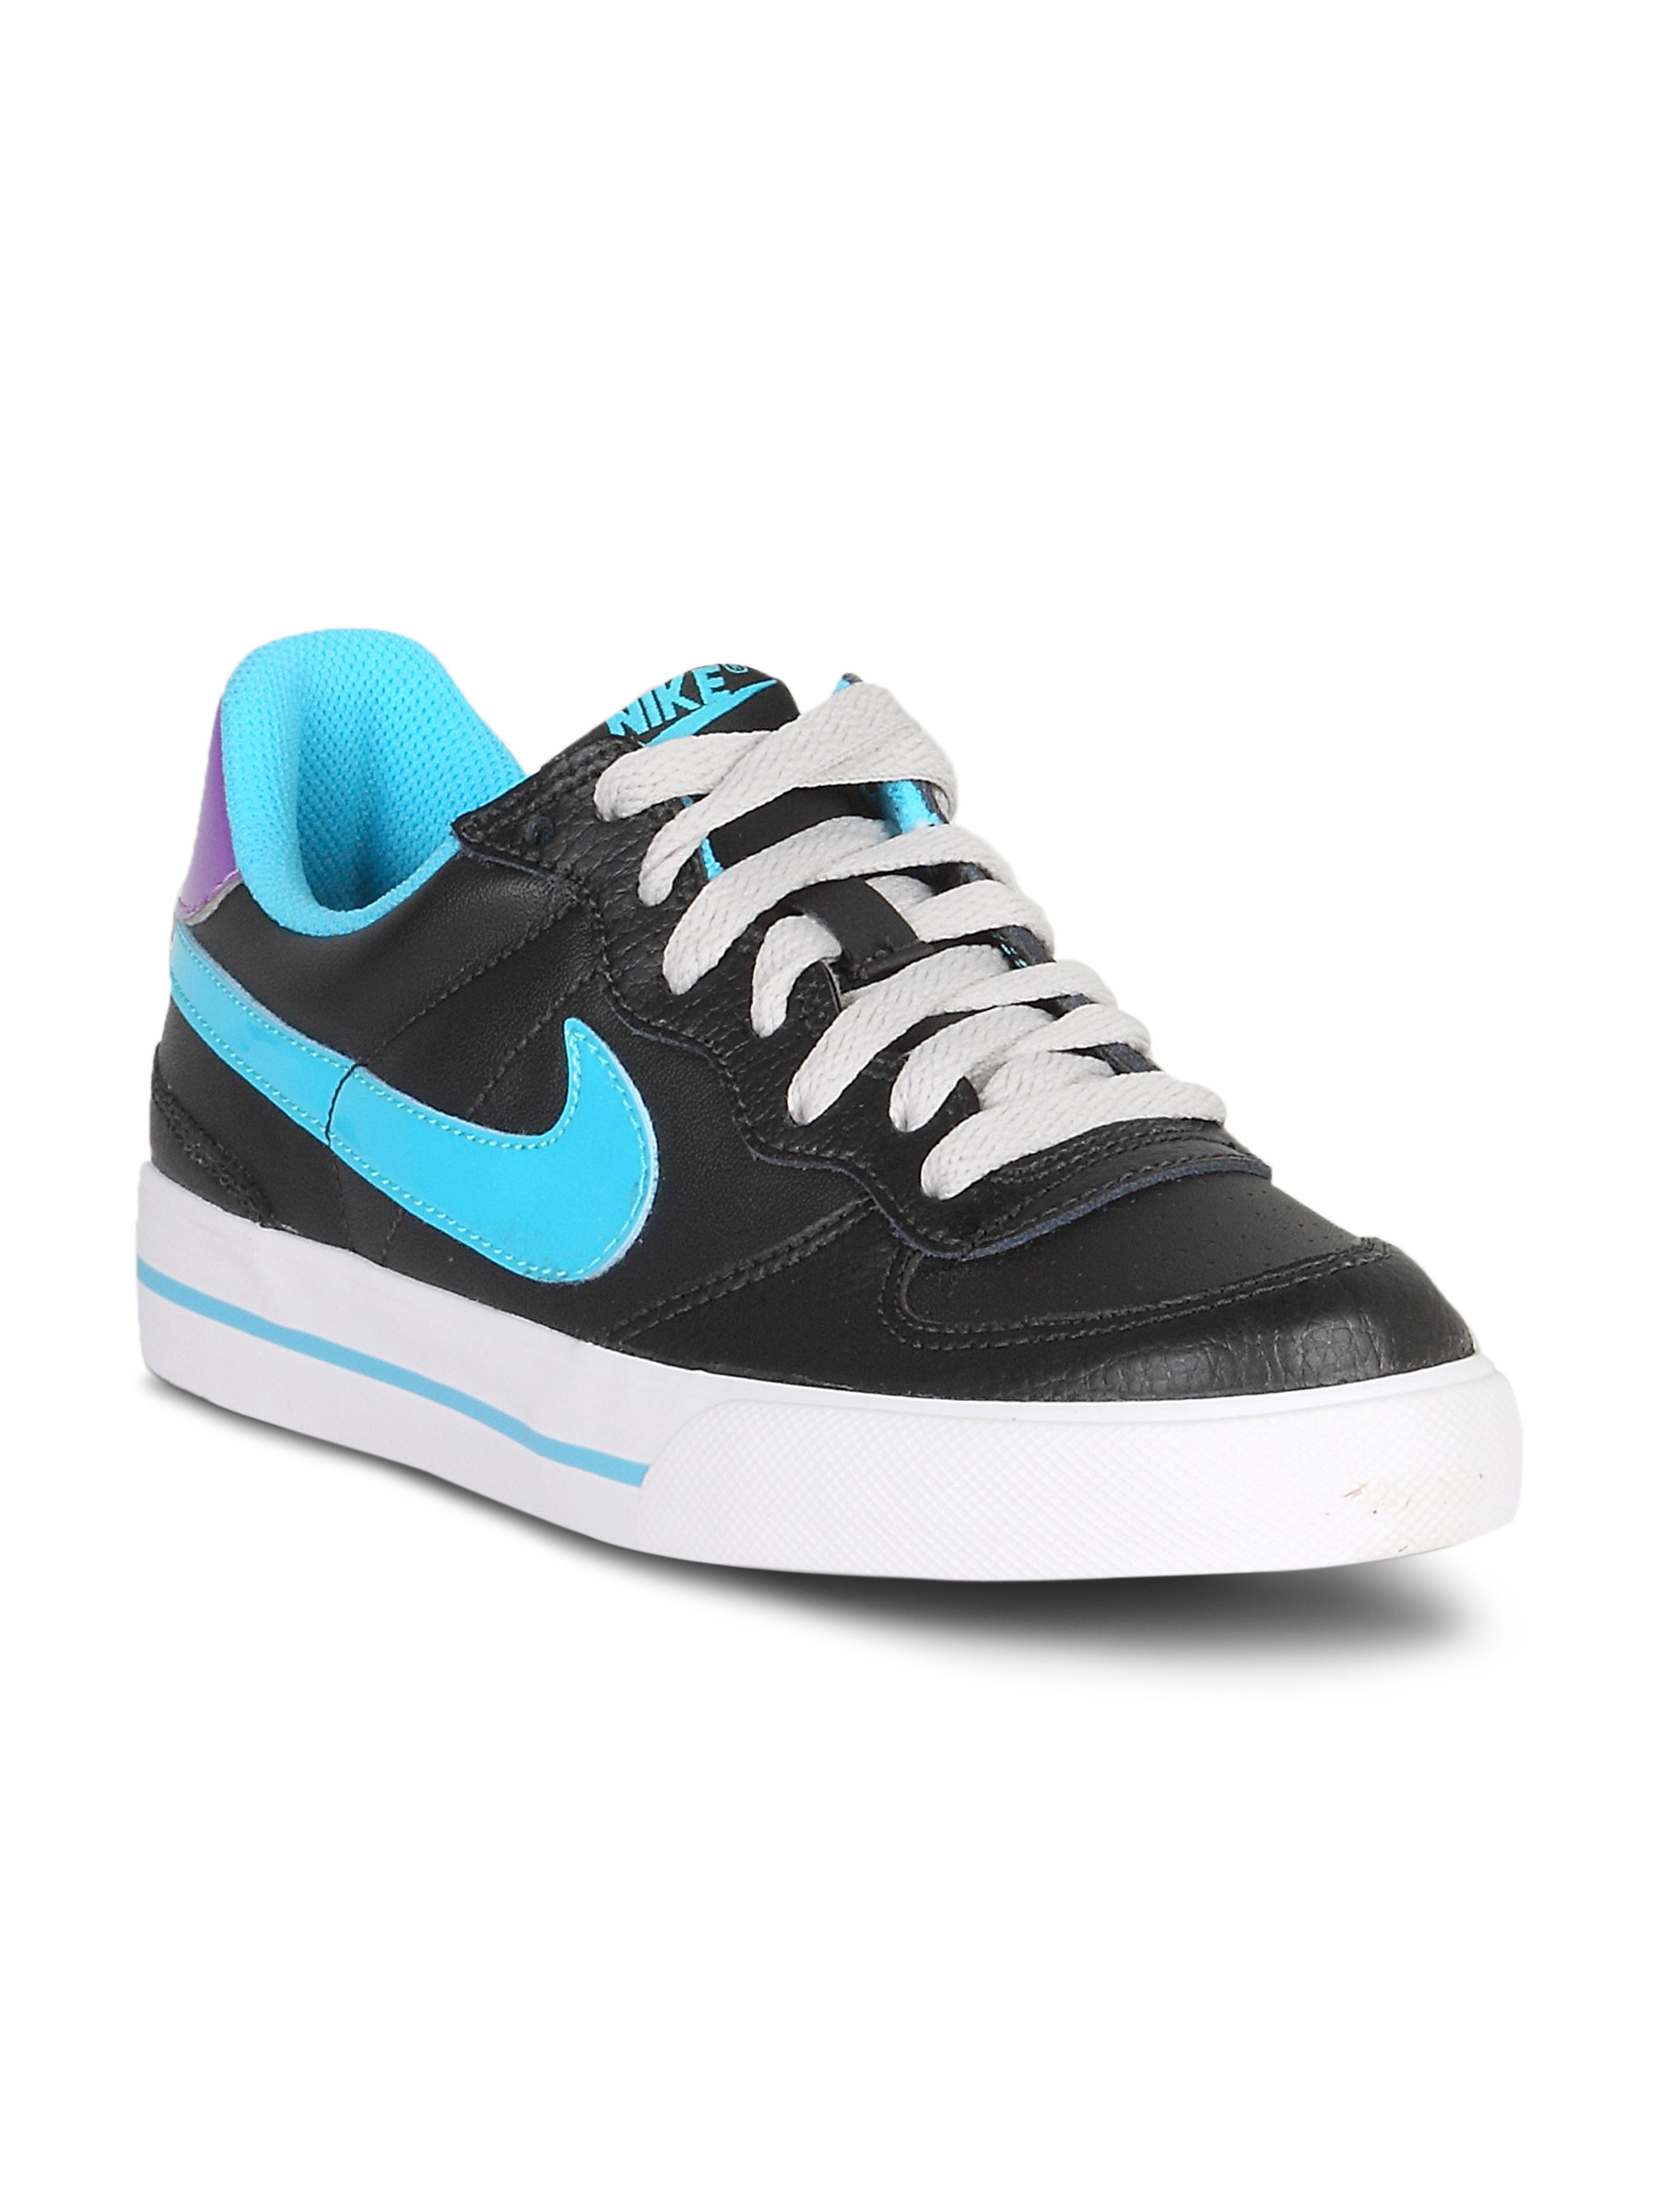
Nike Women Sweet AC Black Shoe
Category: Footwear / Shoes / Sports Shoes
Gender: Women
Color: Black
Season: Summer 2011
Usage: Sports